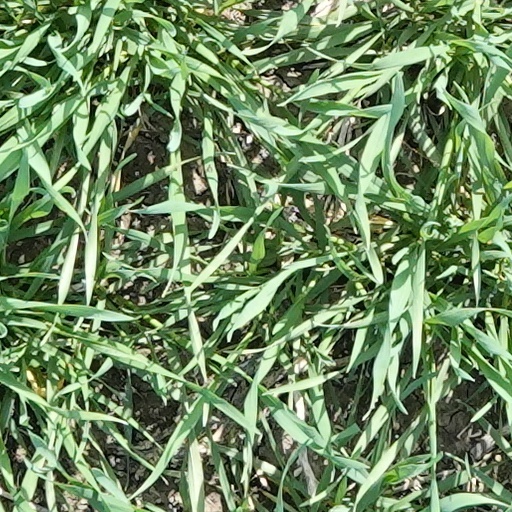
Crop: wheat